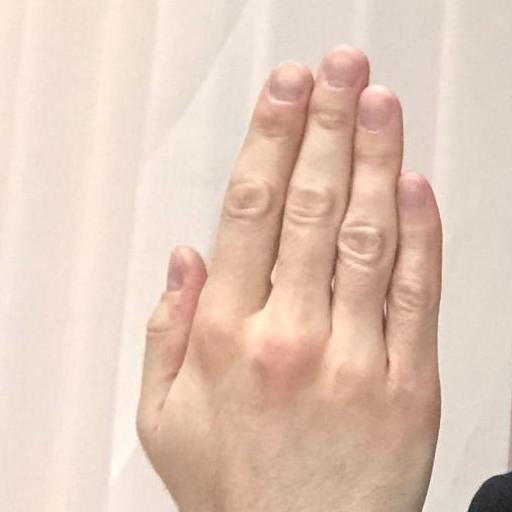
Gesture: stop_inverted